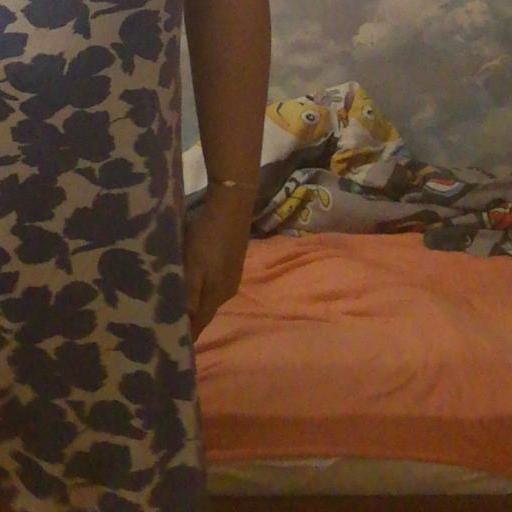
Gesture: no_gesture